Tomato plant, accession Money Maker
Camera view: vertical (180 deg); turntable rotation: 150 degrees
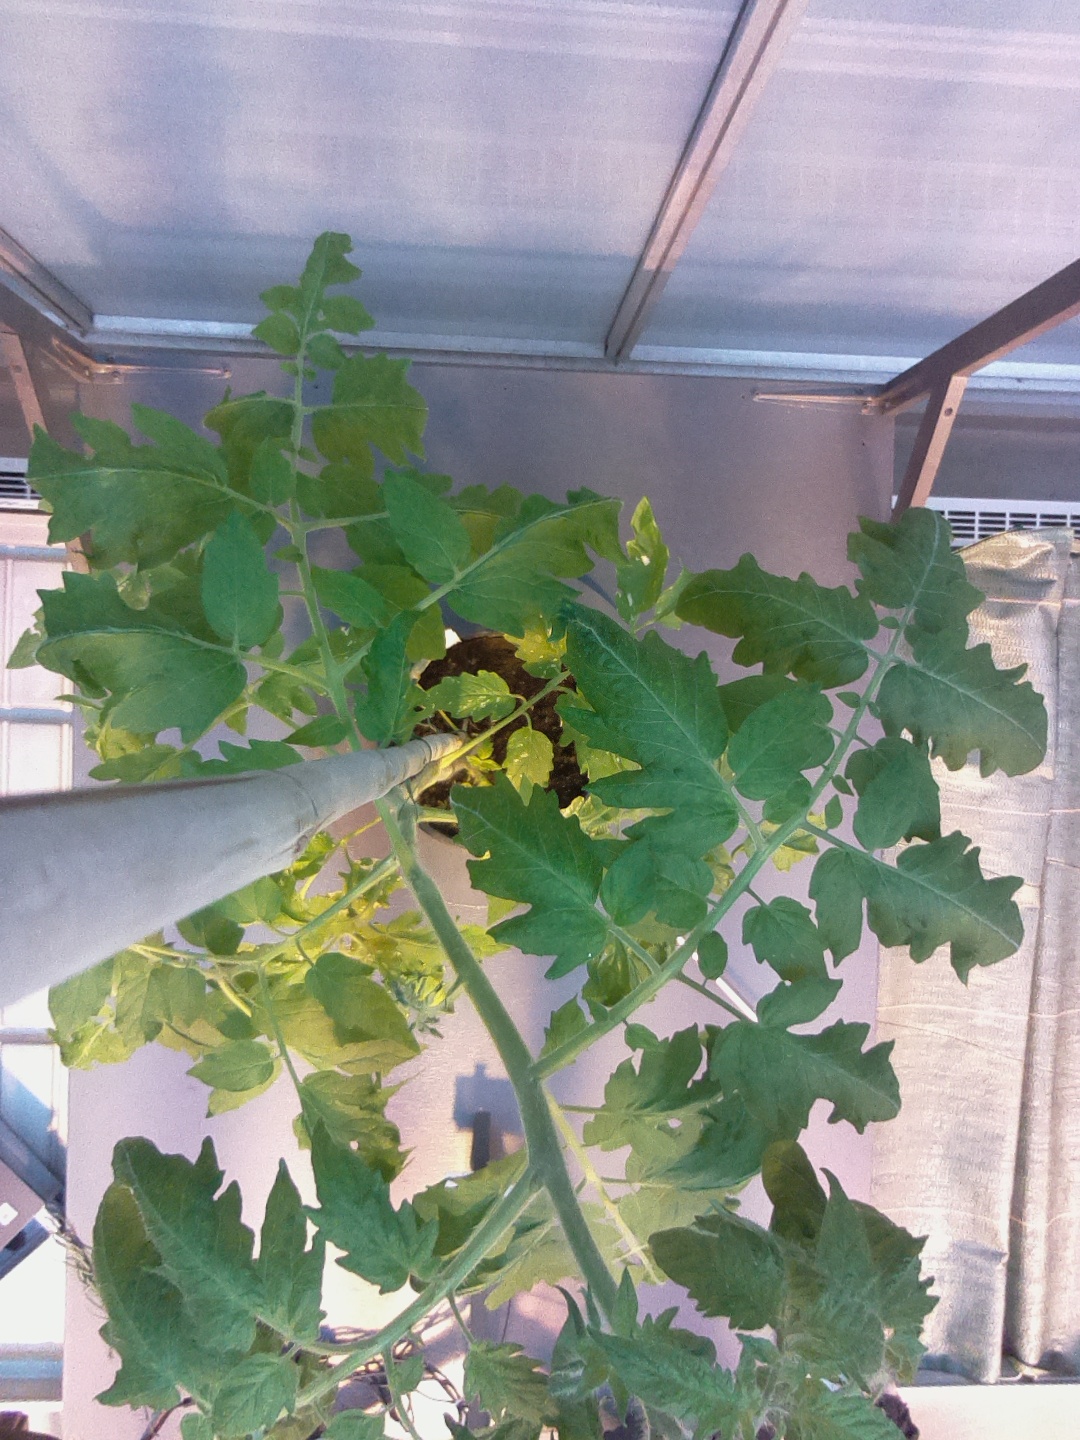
BBCH growth stage 60: First flowers open